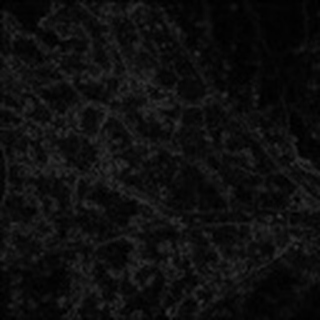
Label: cotton_aphids